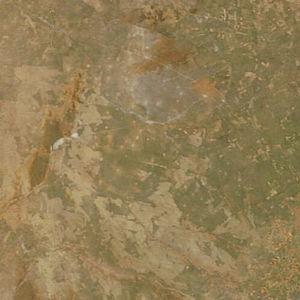
Le Cratère de Morokweng est un cratère d'impact situé dans le Kalahari à proximité de la ville de Morokweng, proche de la frontière avec le Botswana.